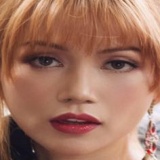
ca sĩ Sĩ Thanh